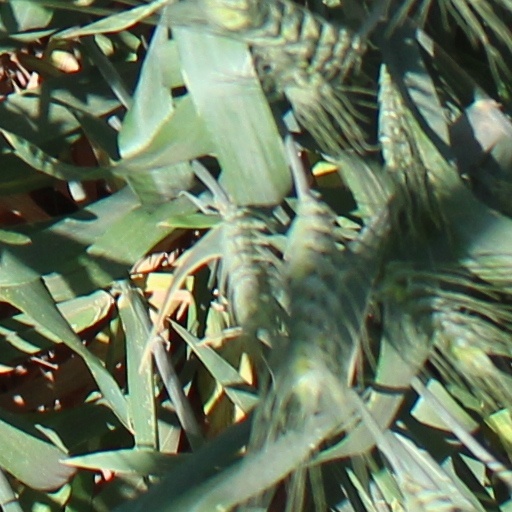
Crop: wheat